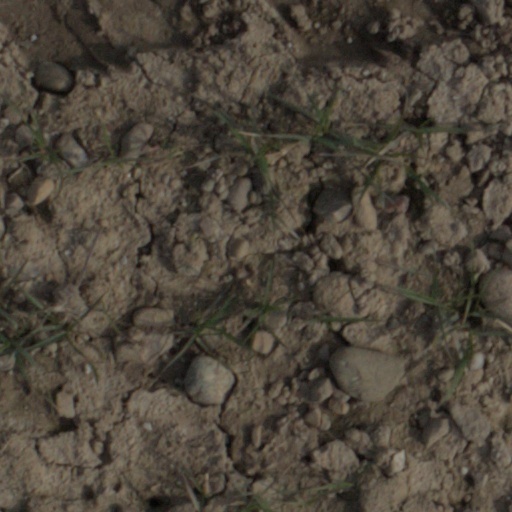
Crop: wheat